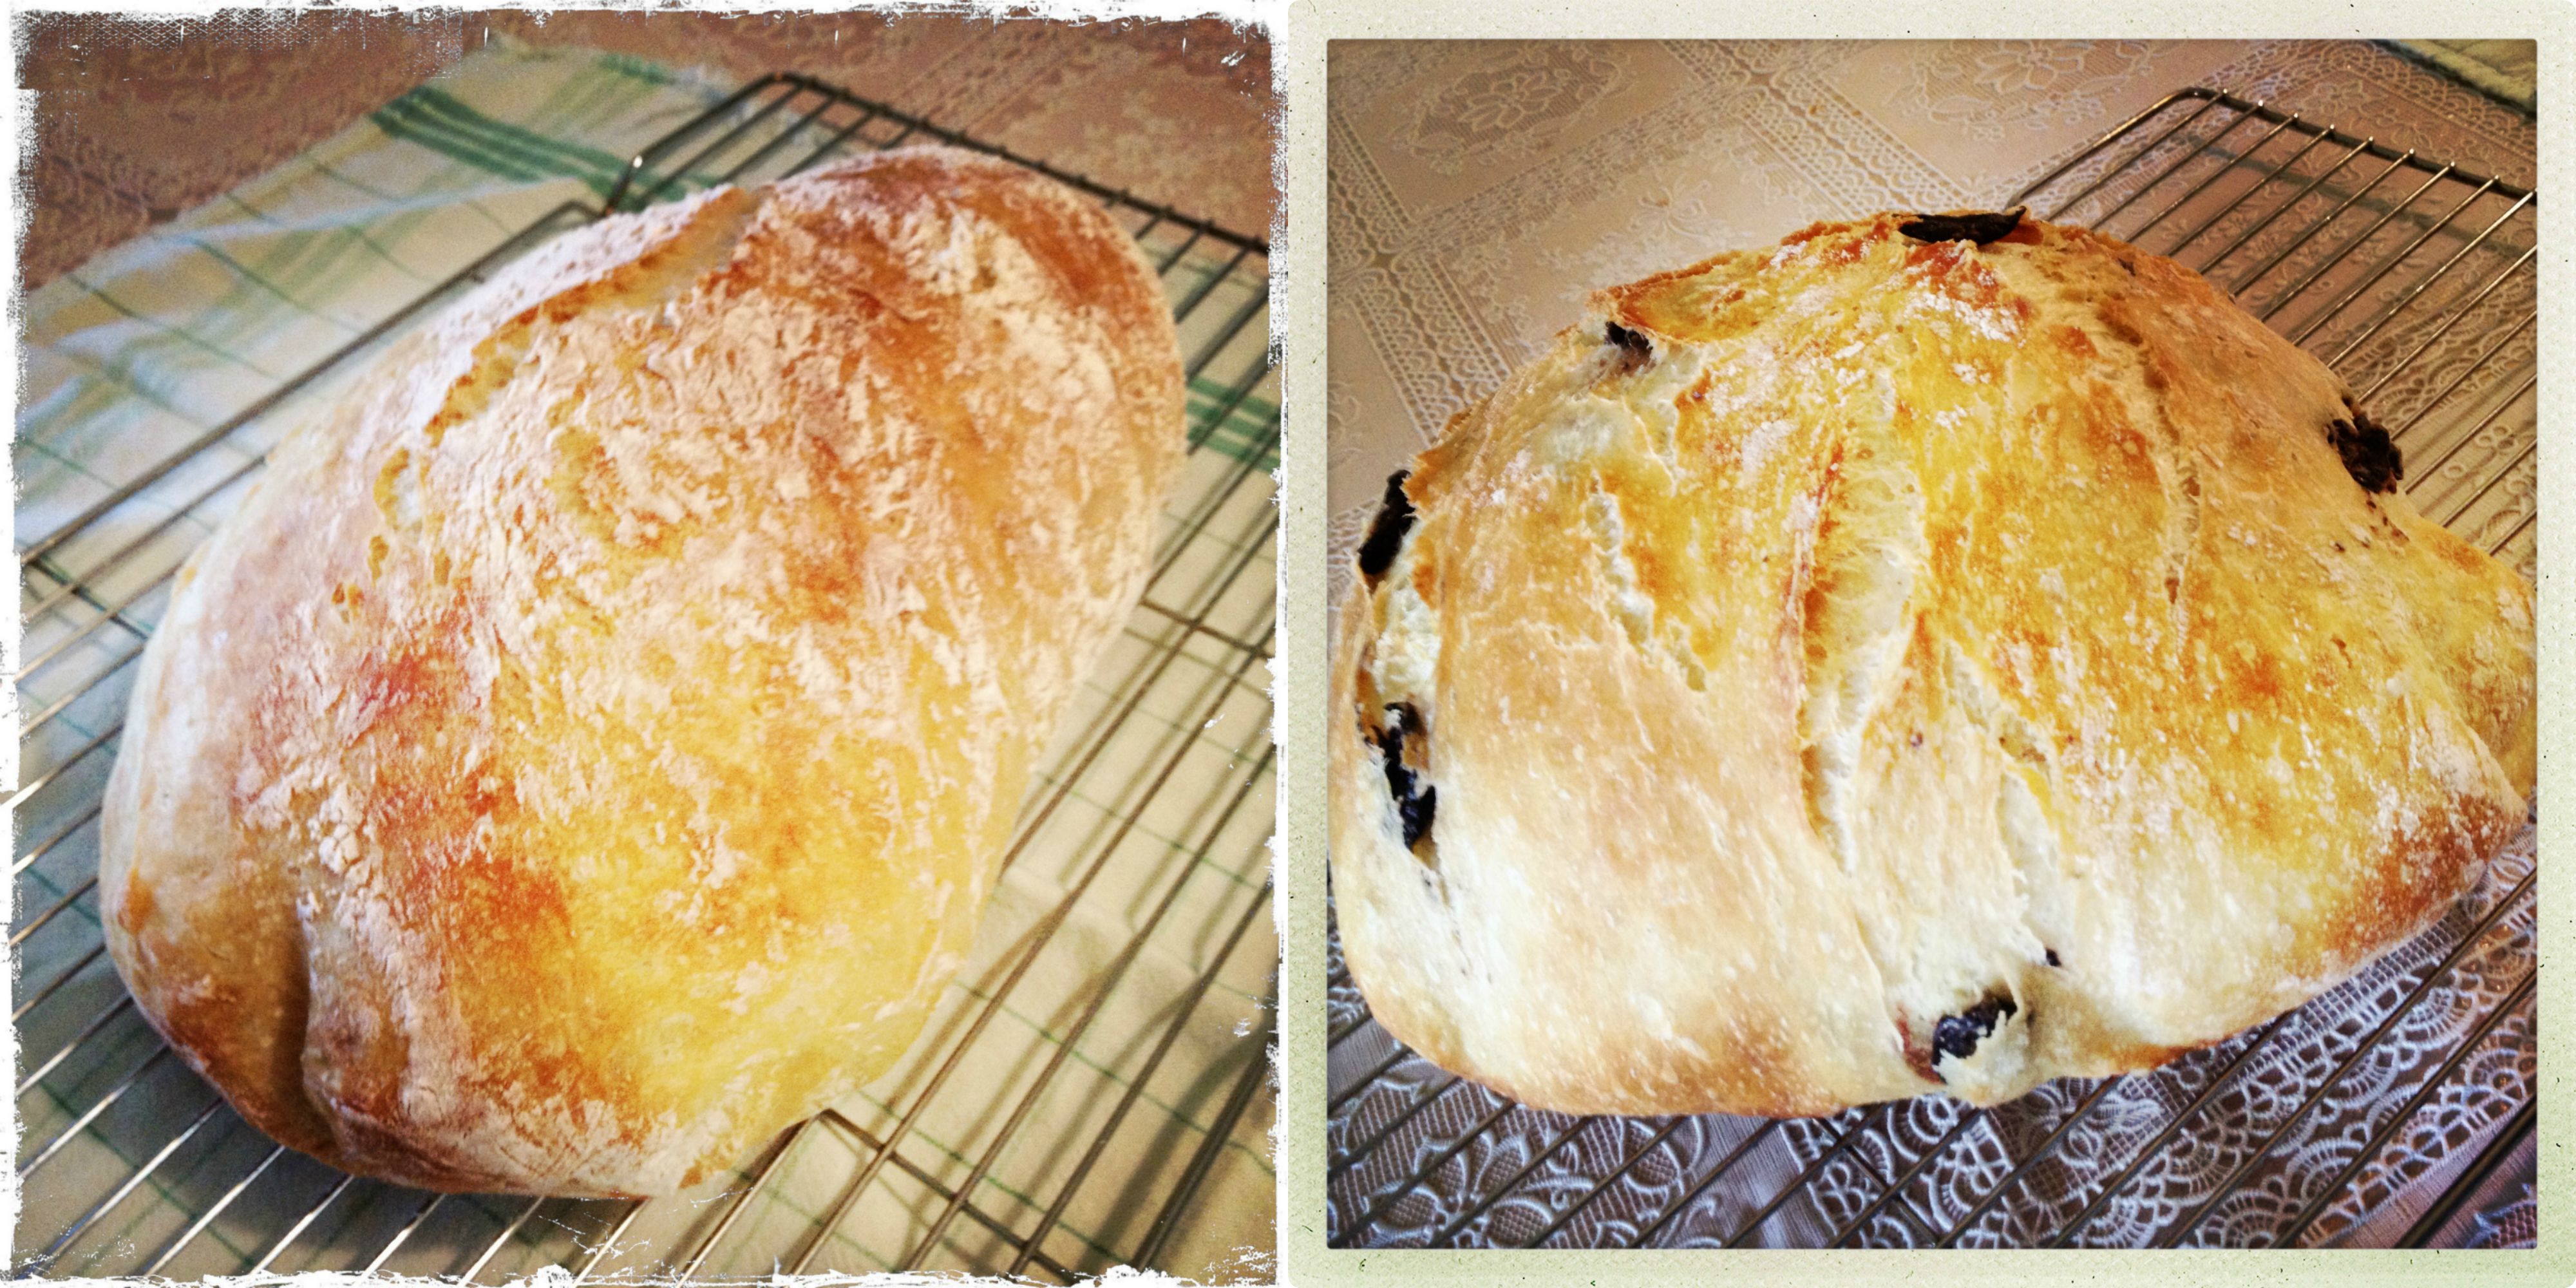
dish, food, golden, produce, baking, dessert, cuisine, bread, dough, loaf, baked, crust, jane, tasty, hipstamatic, john, oven, olives, crusty, rise, iphone4s, artisan, tale, chewy, proof, flour, nokneadbread, gobbled, fotorstitch, baked goods, brioche